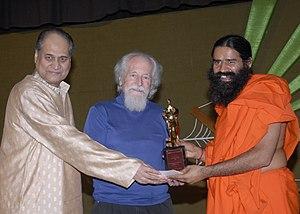
Le Jamnalal Bajaj Award est un prestigieux prix indien, remis à une personnalité porteuse des valeurs de Gandhi, au service de la communauté et du développement social. Créé en 1978, par la Fondation Jamnalal Bajaj de Bajaj Groupe, il est donné chaque année dans quatre catégories, et en général remis par le Président de l'Inde, le Vice-président, le Premier Ministre, ou une figure politique de premier plan. La fondation est actuellement dirigée par Rahul Bajaj. Elle a vu le jour en mémoire du philanthrope et proche collaborateur du Mahatma Gandhi, Jamnalal Bajaj. La cérémonie de remise des prix a lieu à la date de son anniversaire, le 4 novembre.